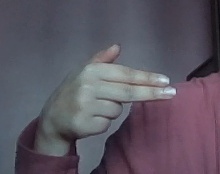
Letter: ghain